Francis Ronalds

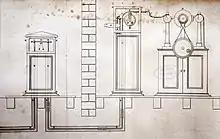
Elements of the subterranean electric telegraph built by Francis Ronalds in 1816

electricity, may actually be employed for a more practically useful purpose than the gratification of the philosopher's inquisitive research… it may be compelled to travel... many hundred miles beneath our feet... and... be productive of... much public and private benefit... why... add to the torments of absence those dilatory tormentors, pens, ink, paper, and posts? Let us have "electrical conversazione" offices, communicating with each other all over the kingdom.